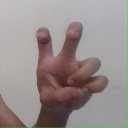
अक्षर: छ